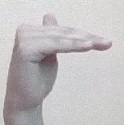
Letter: khaa